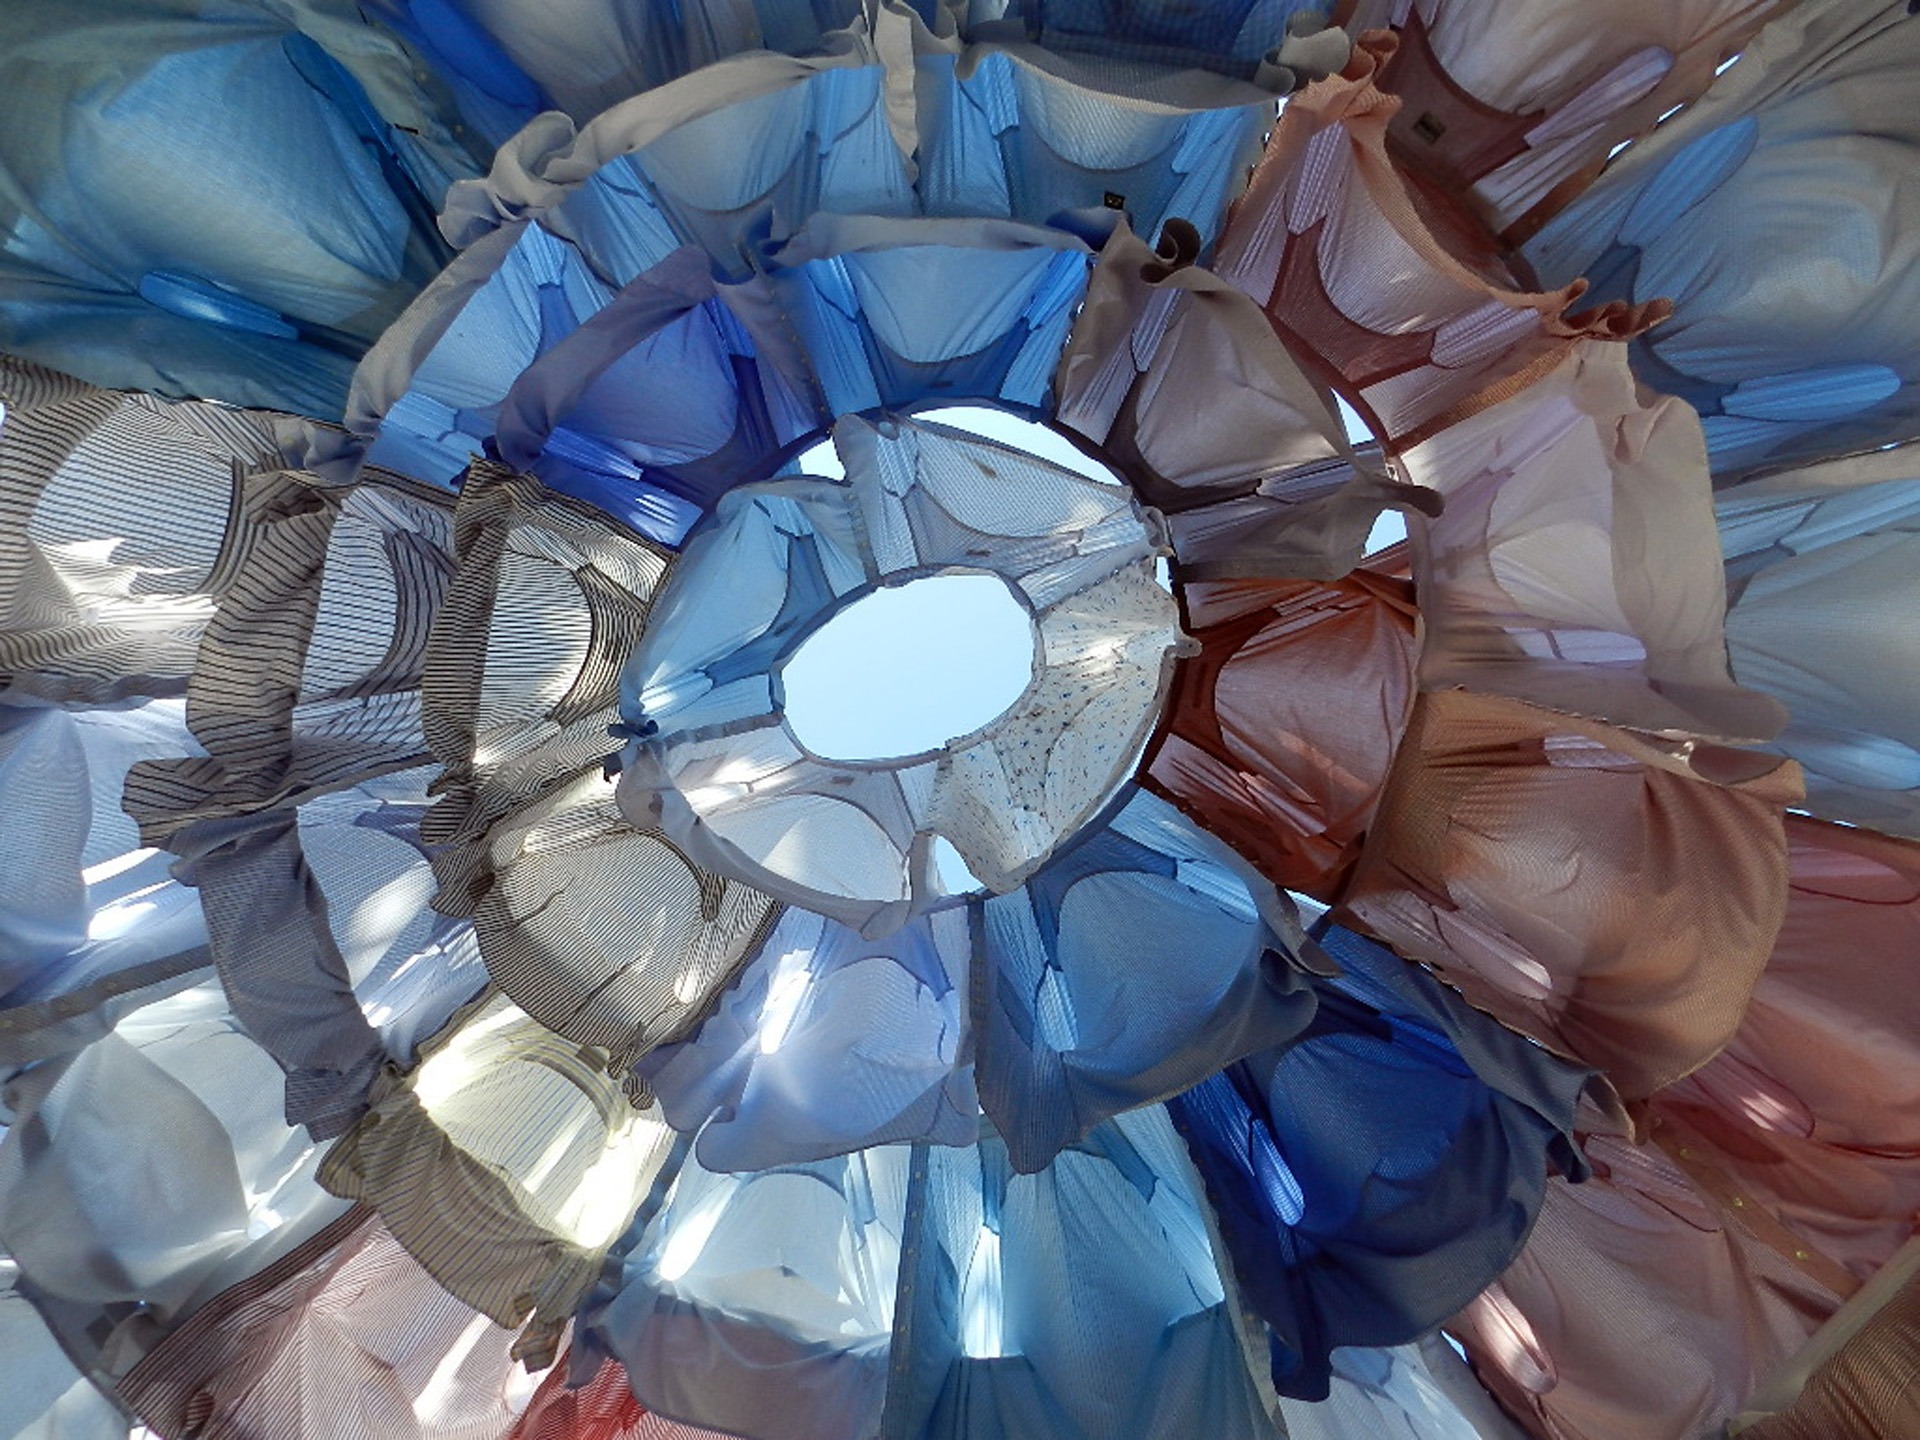
machine, blue, style, hang, anime, clothes, screenshot, mecha, aircraft engine